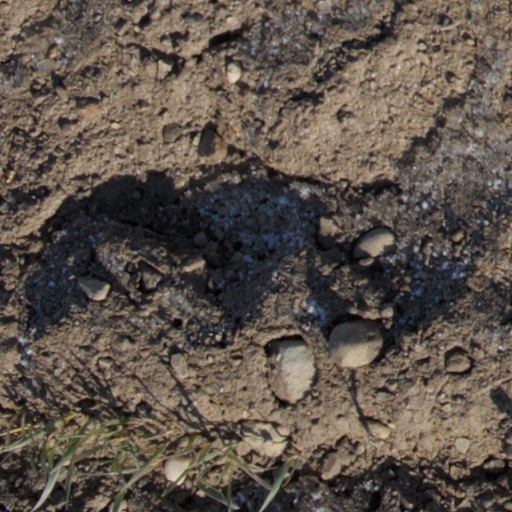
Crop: wheat